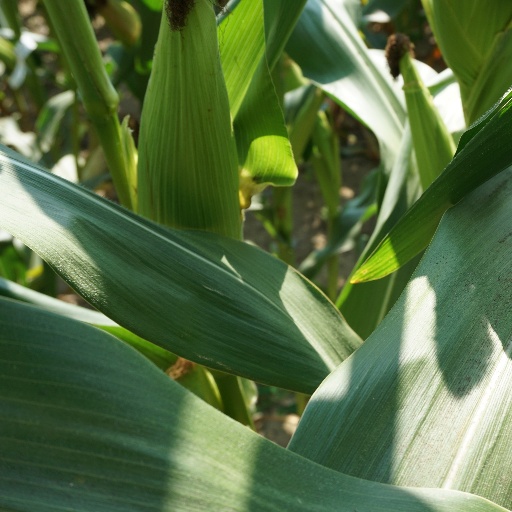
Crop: maize; corn